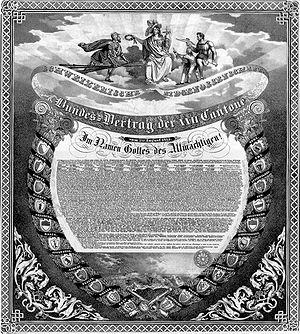
Le Pacte fédéral de 1815 est une charte fondamentale rédigée en 1814 qui unit les vingt-deux cantons souverains de la Confédération suisse et servit de loi fondamentale entre 1815 et 1848. Remplaçant l'acte de médiation, c'est le premier document dans lequel apparaît le terme Confédération suisse.
La Confédération des XXII cantons désigne l'une des étapes de formation de la Confédération suisse, la période entre la fin de la domination française en 1813 et la création de l'État fédéral de 1848.